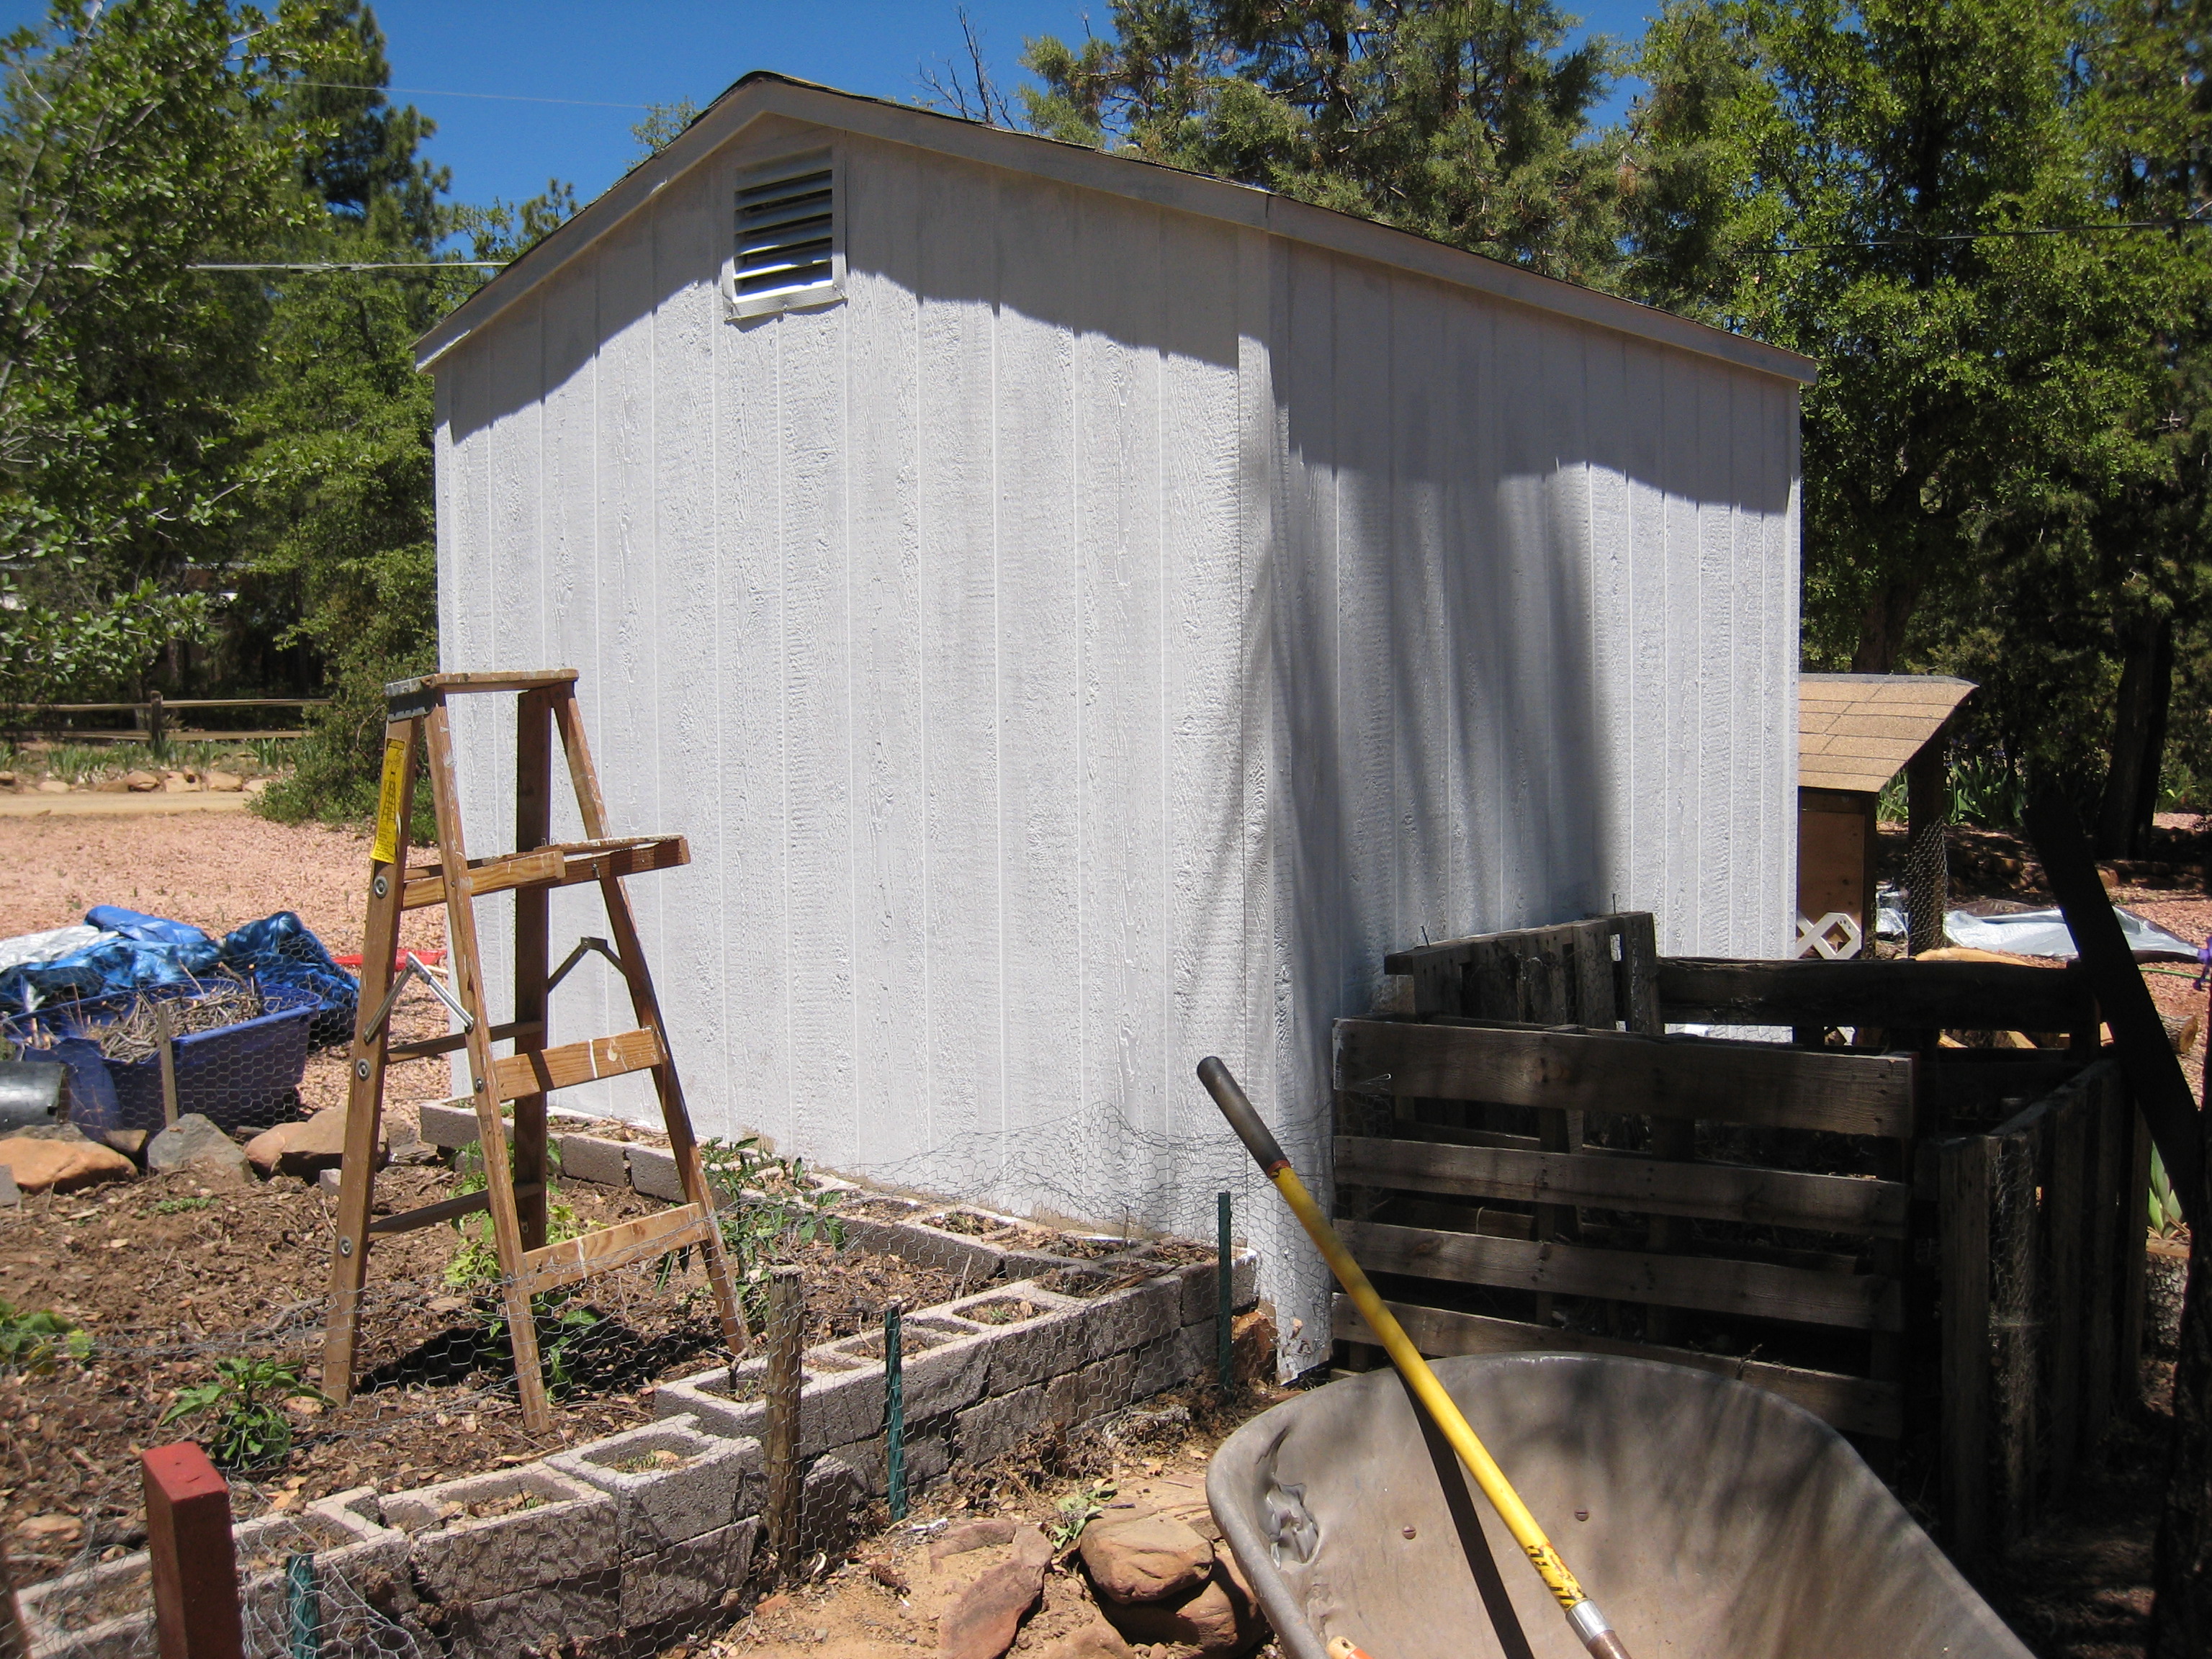
roof, home, shed, shack, backyard, paint, project, outdoor structure